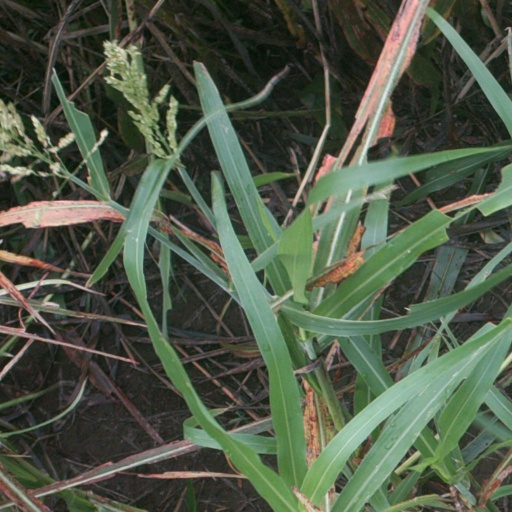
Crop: sorghum